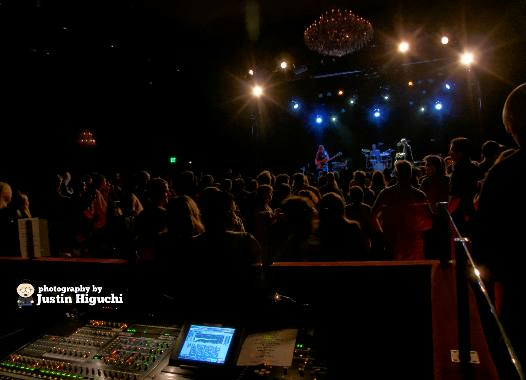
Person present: Yes